Milešovka

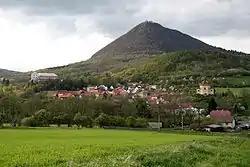
Milešovka

Milešovka is the higest mountain of the Central Bohemian Uplands in the Czech Republic. It has an altitude of . The height difference between the foot and summit is 300 metres. Alexander von Humboldt claimed the view to be the third nicest view in the world.